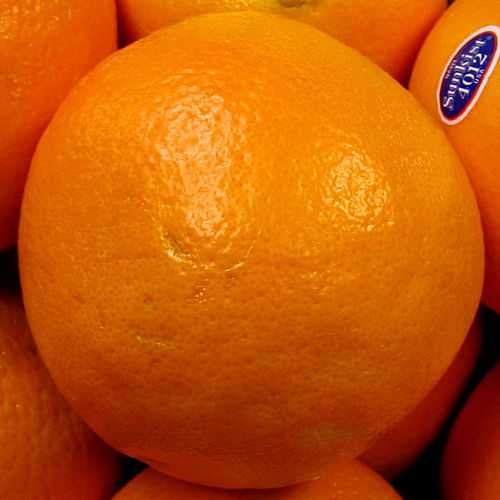
Label: Orange